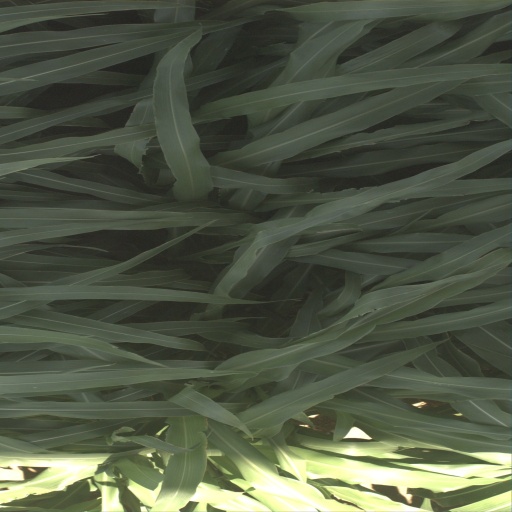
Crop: sorghum